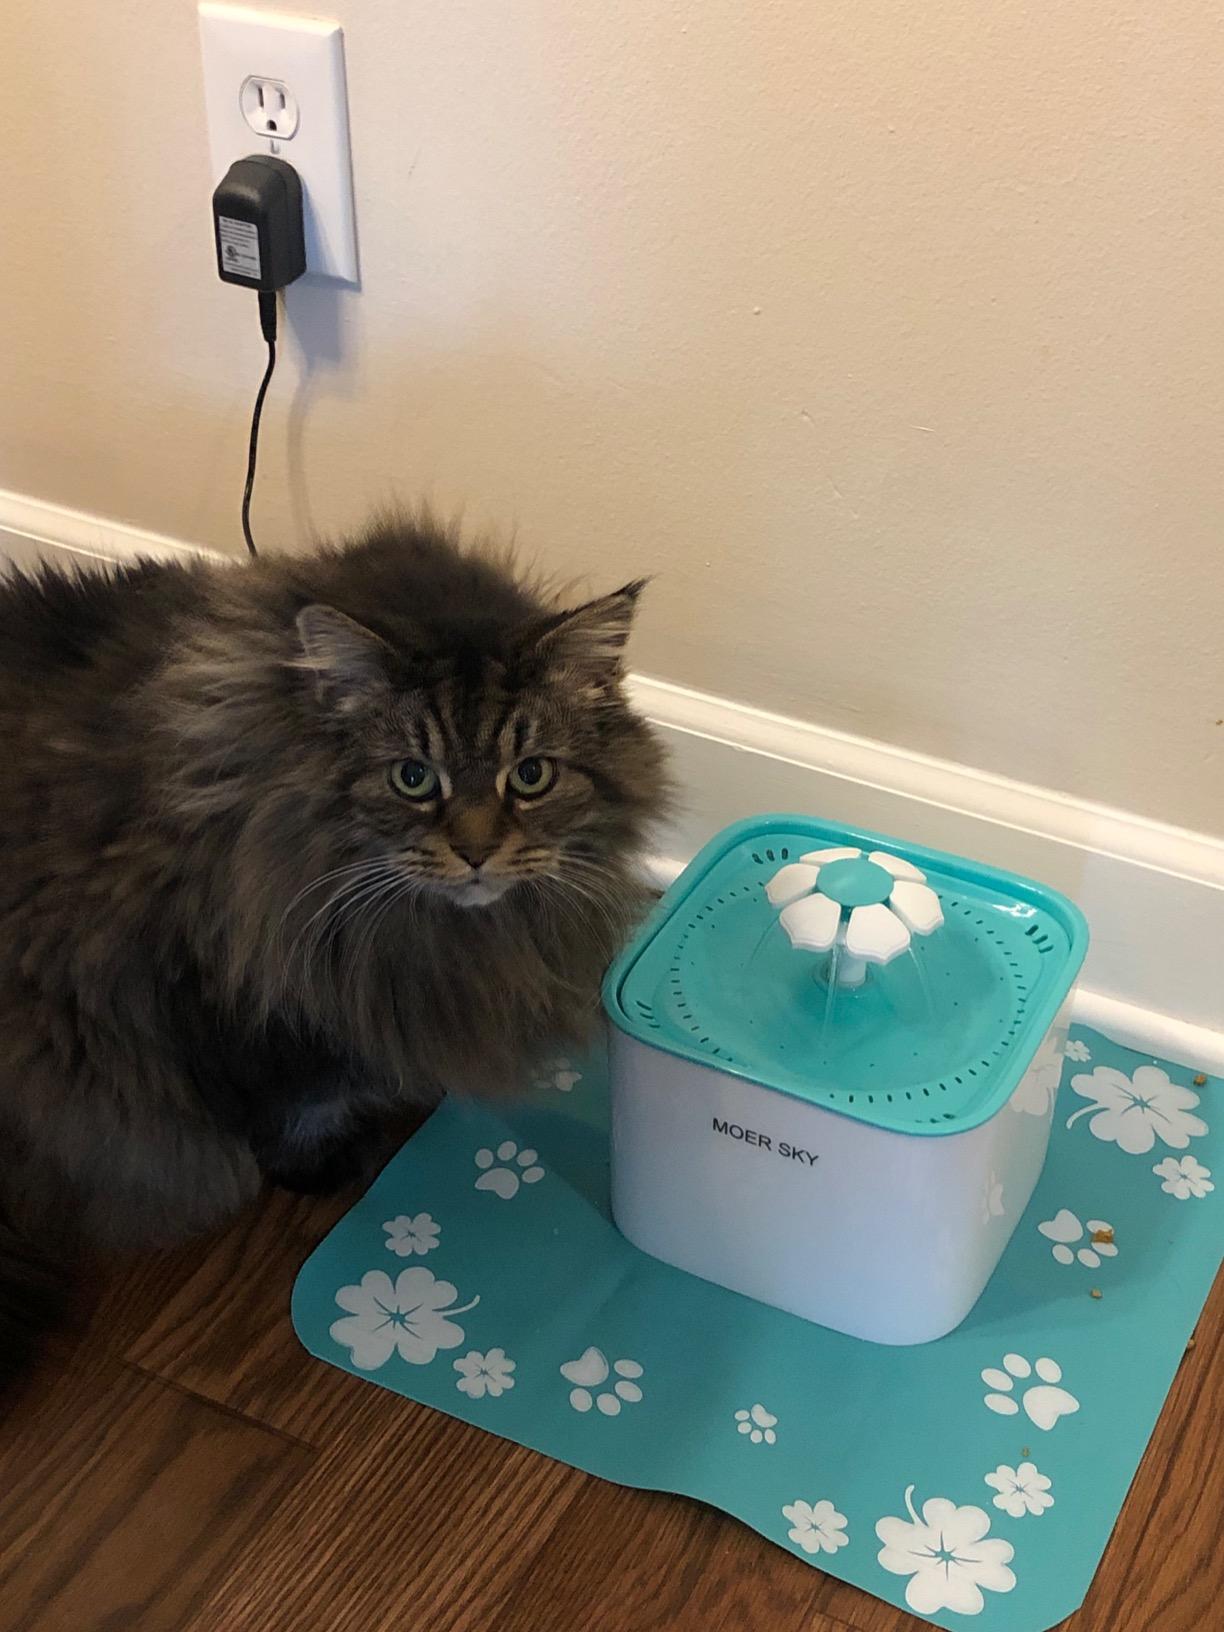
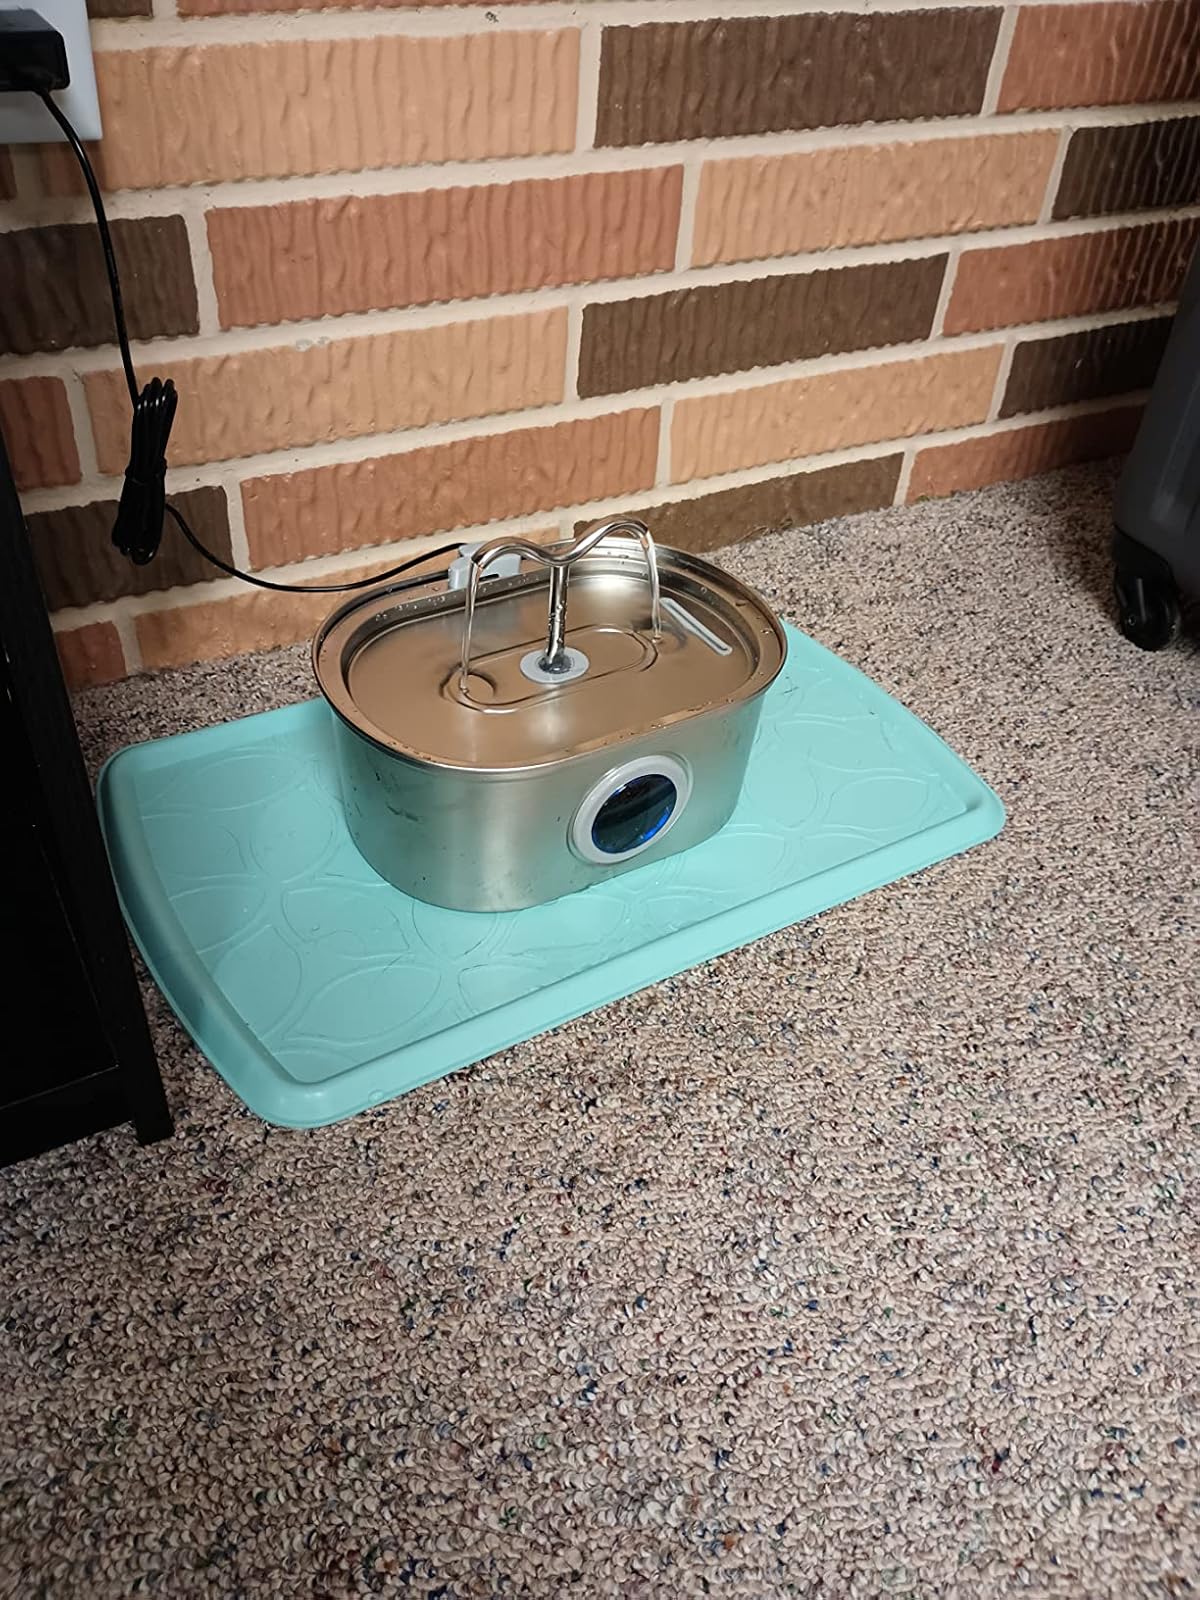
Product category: items_bowl
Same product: no